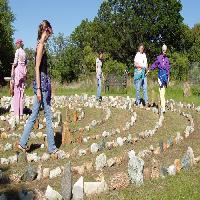
Weather: sun or clear